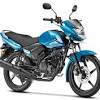
Vehicle type: Motorcycles